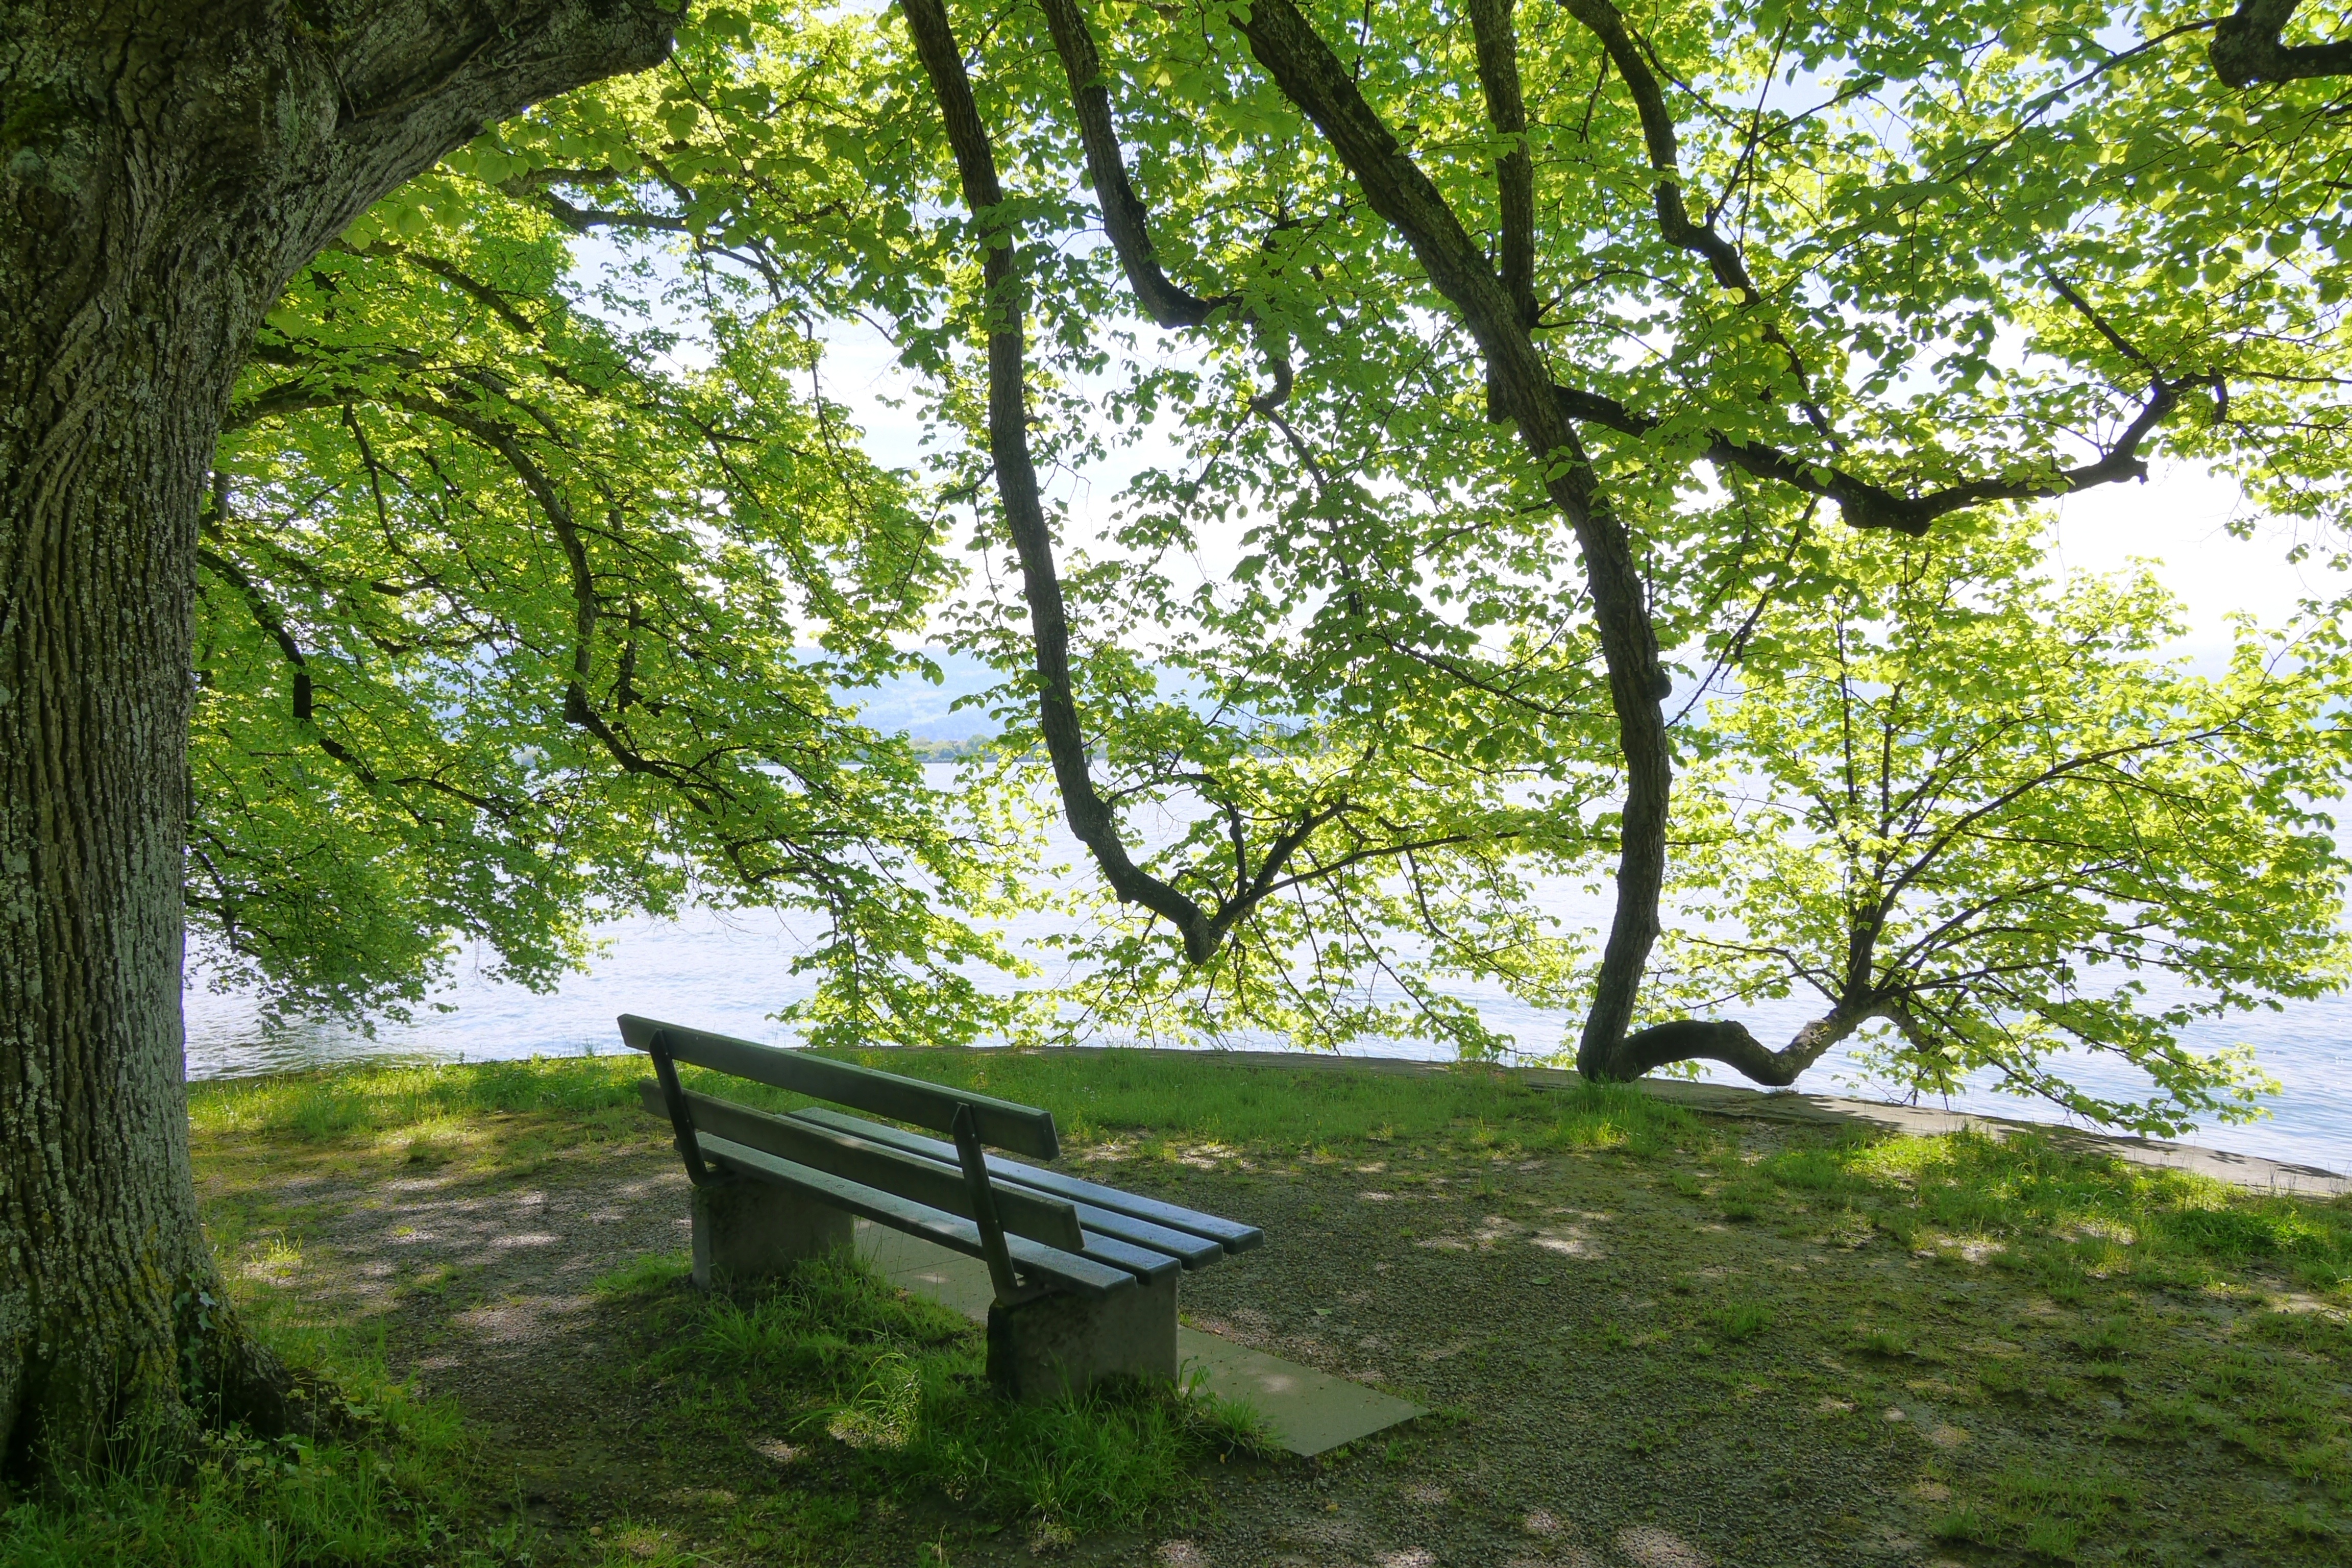
tree, trail, bench, leaf, park, rest, woodland, mood, lake constance, woody plant